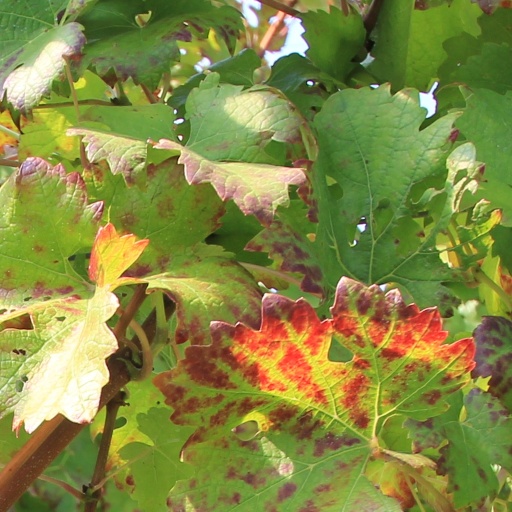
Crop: grape